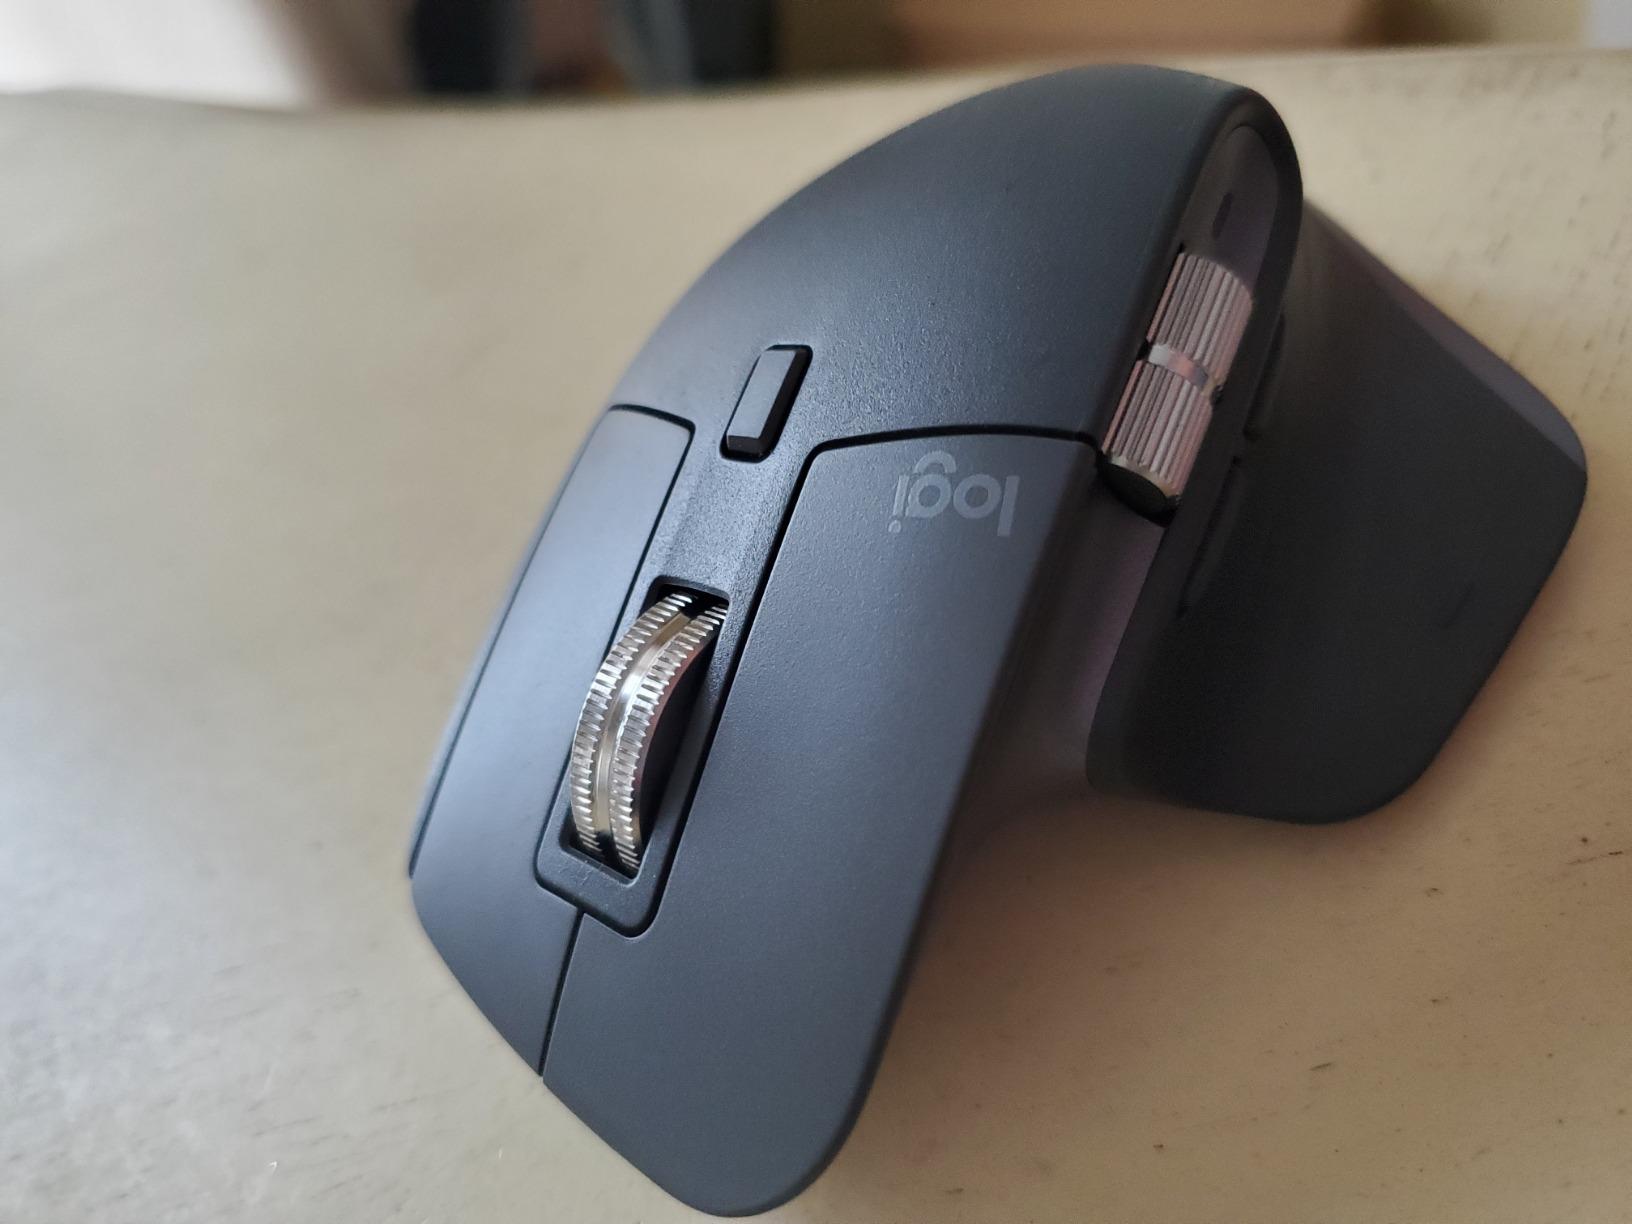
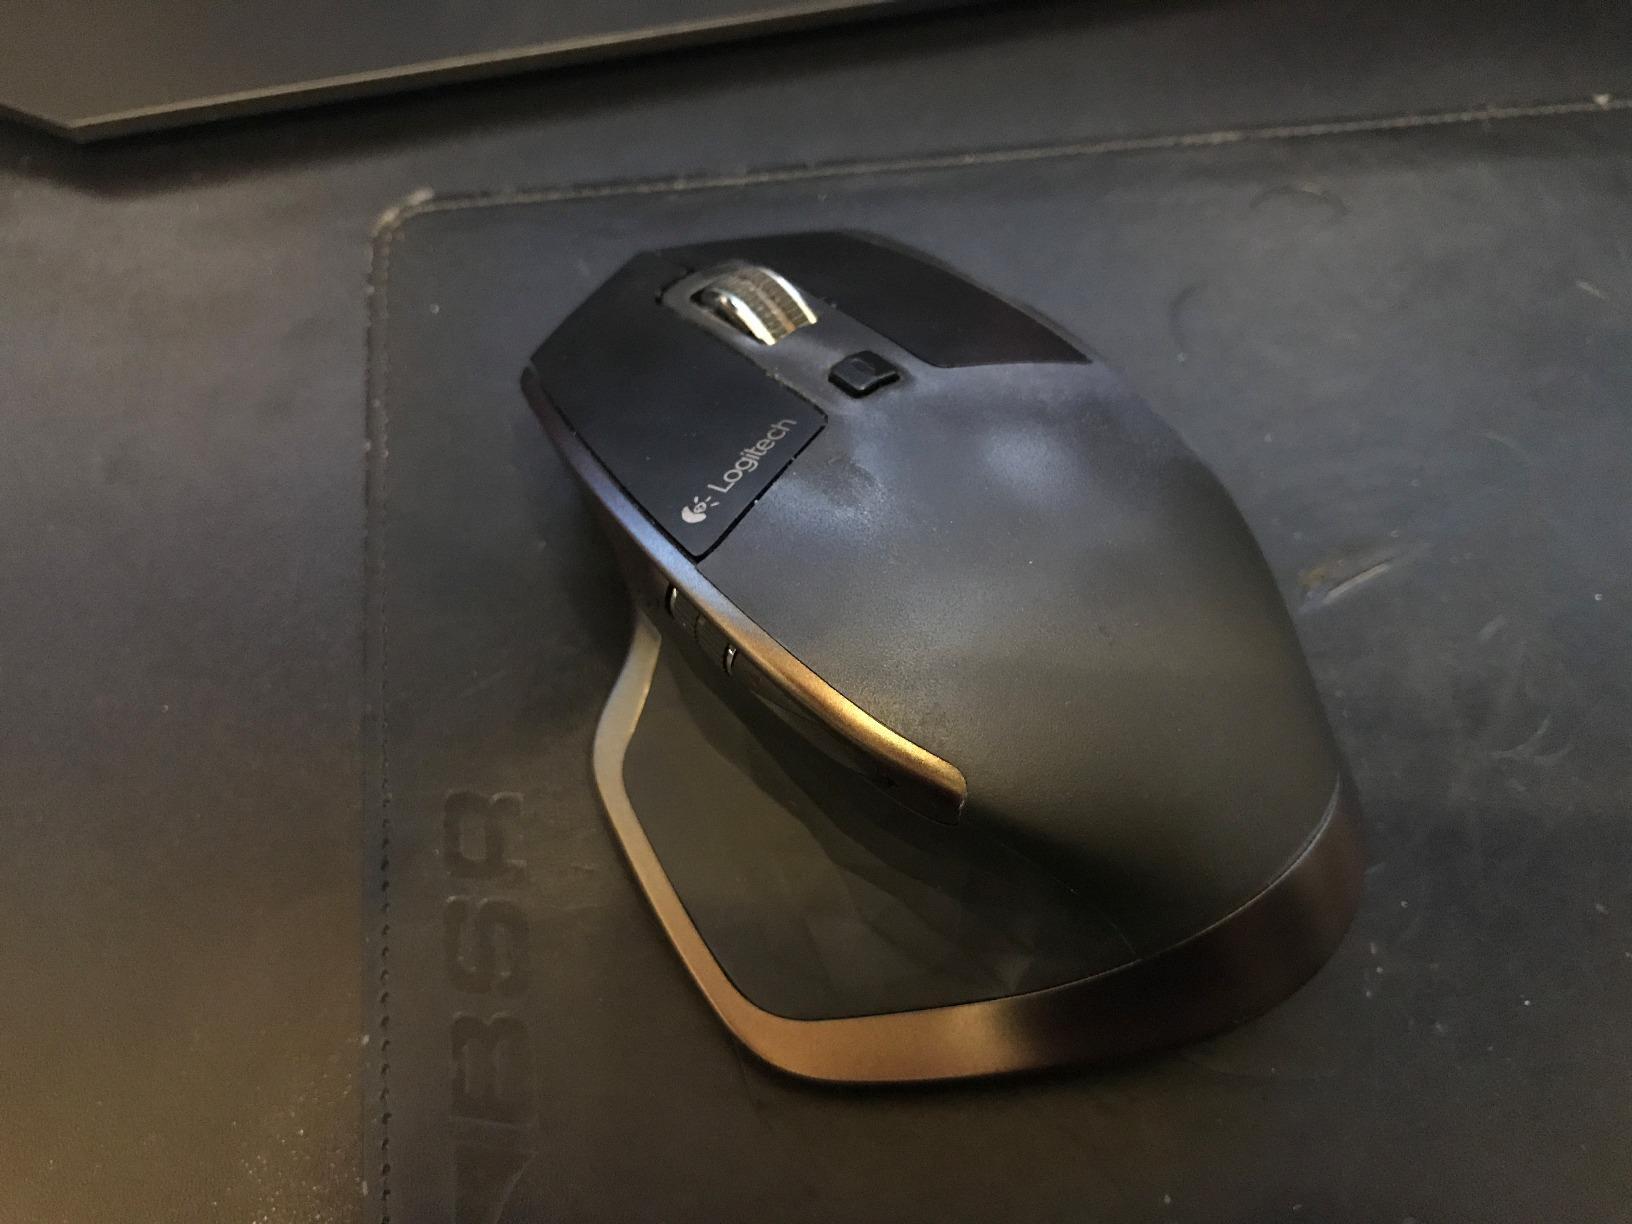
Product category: mouse
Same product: no